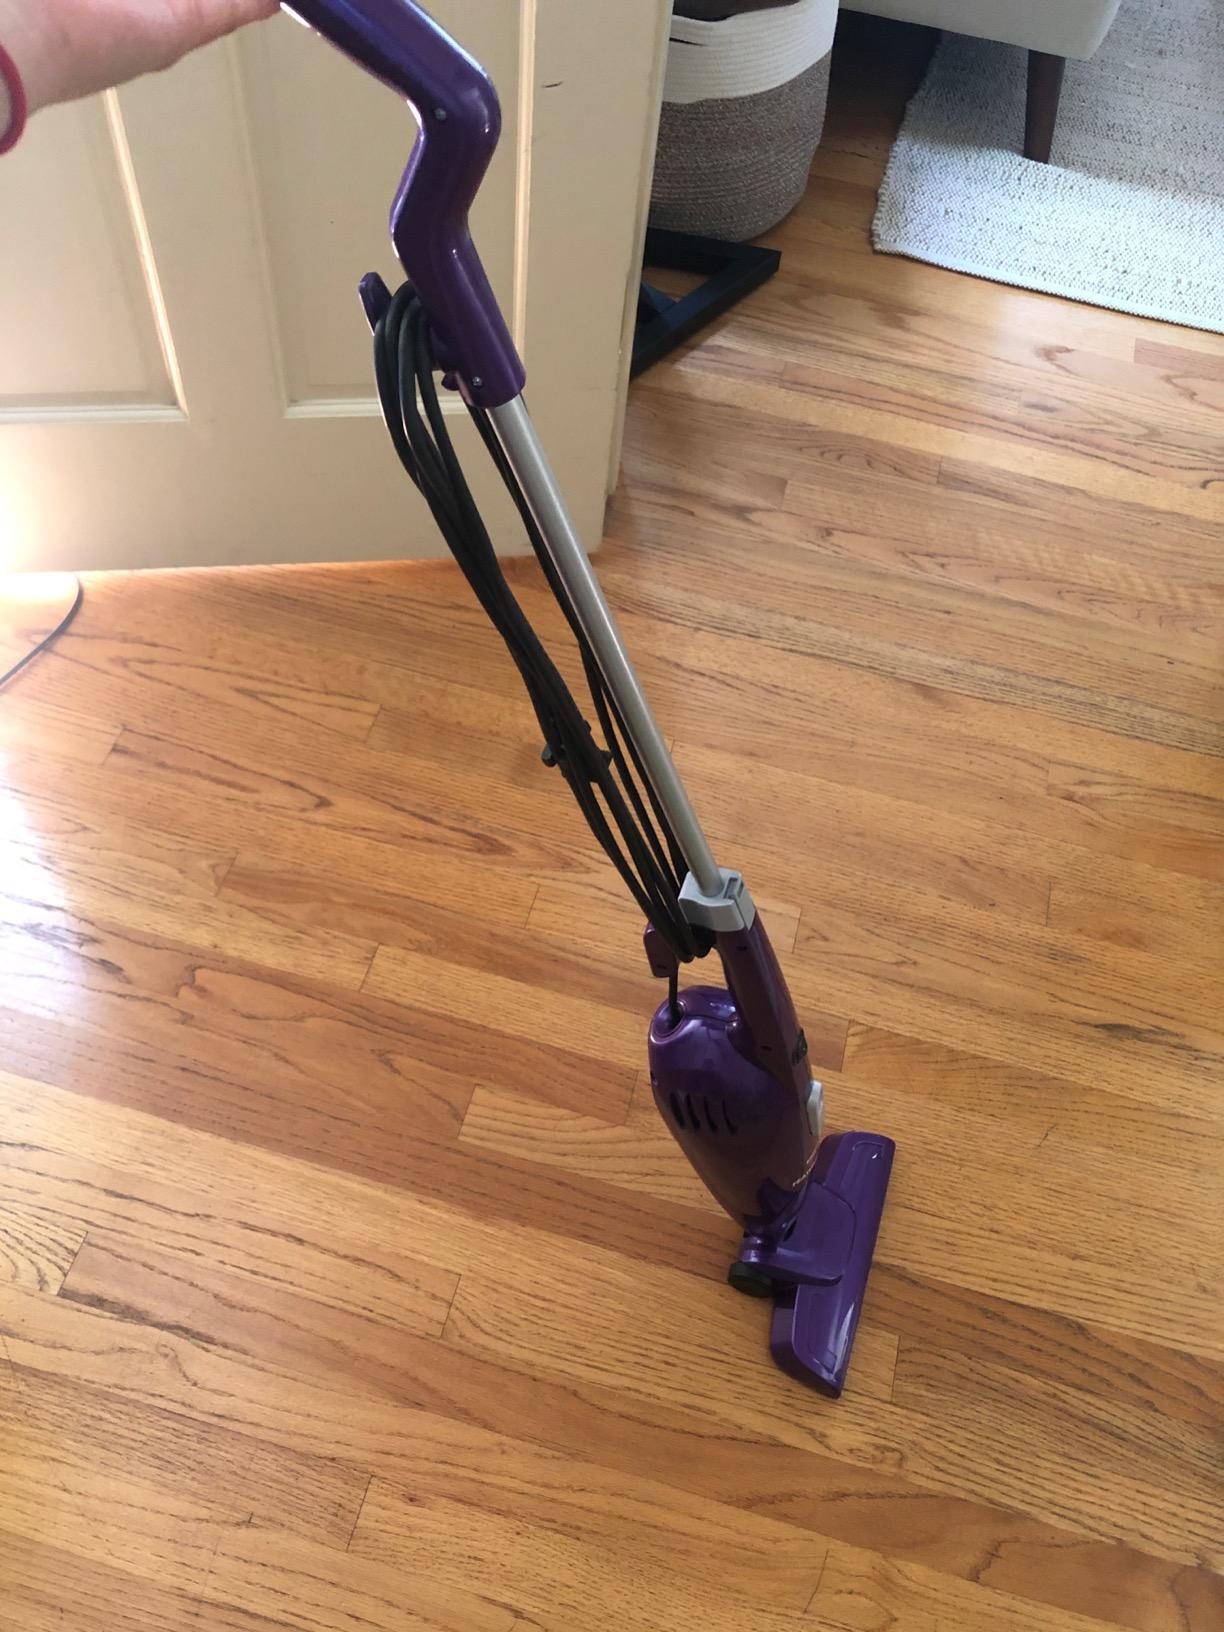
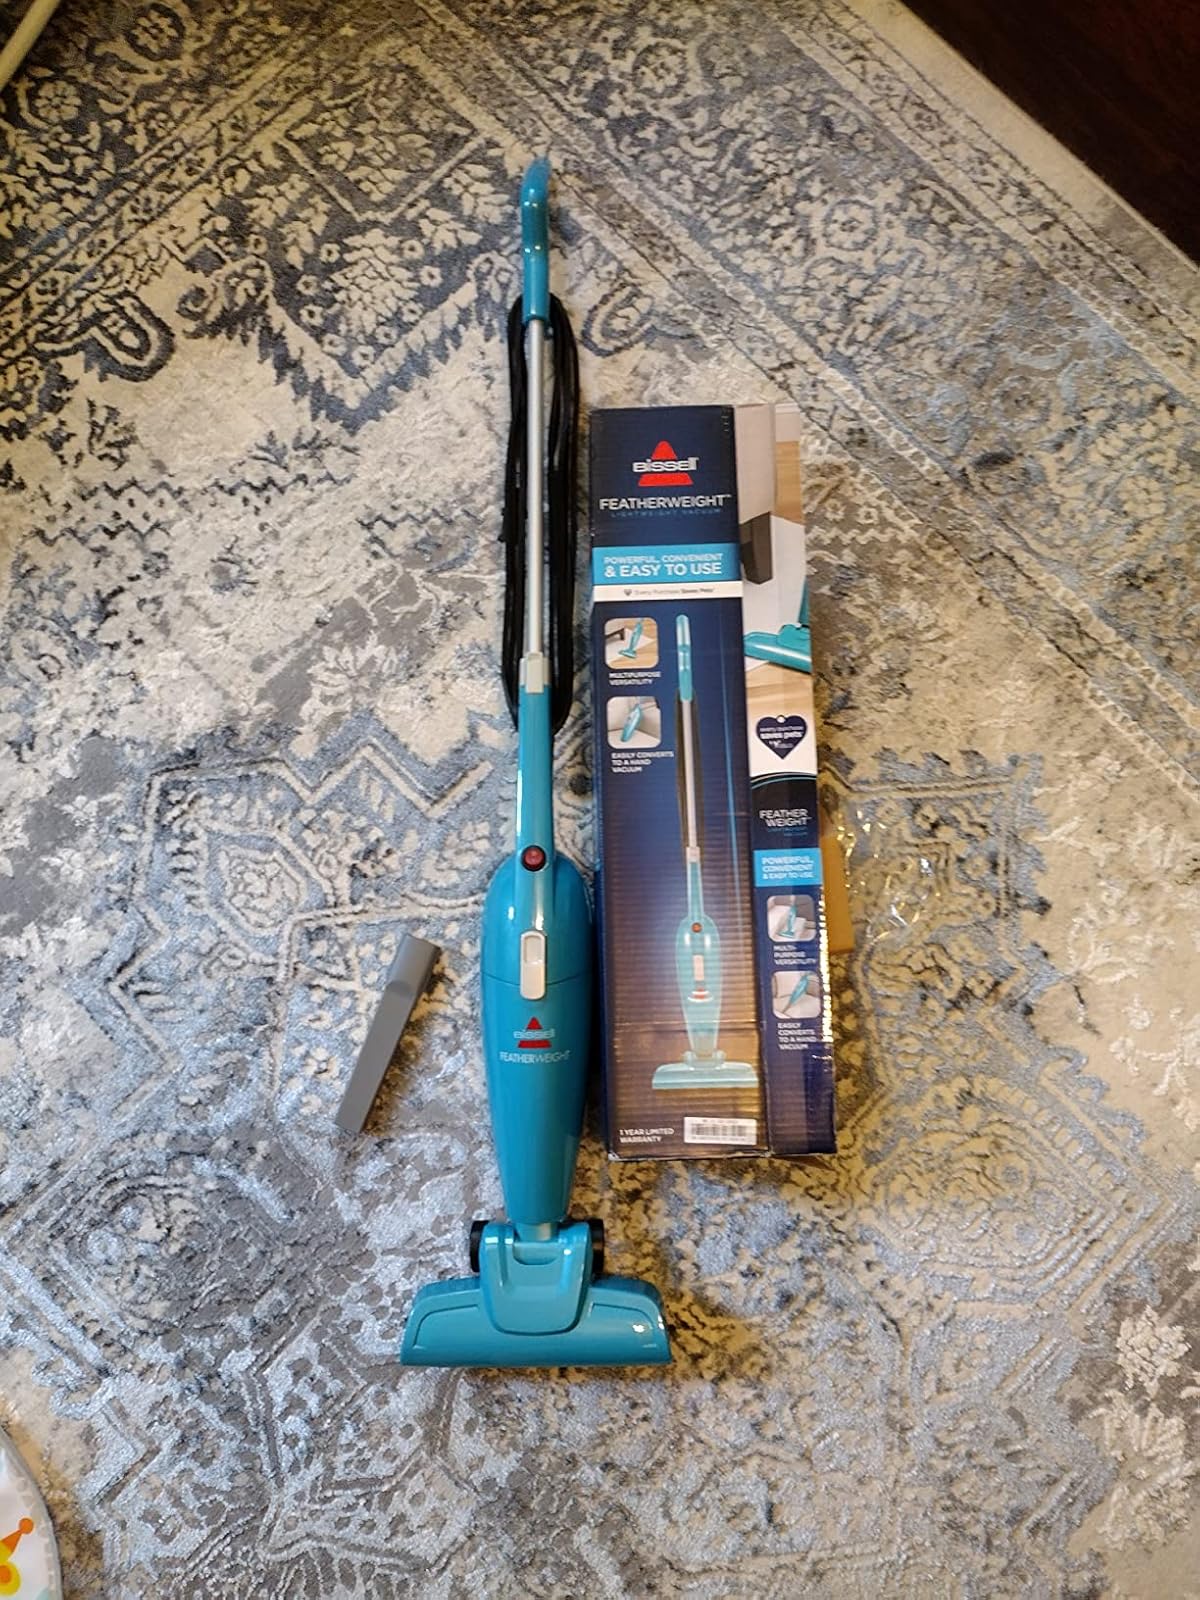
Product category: items_vacuum
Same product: no